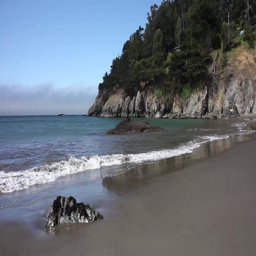
time lapse of a waves gently breaking on a remote coastal cove